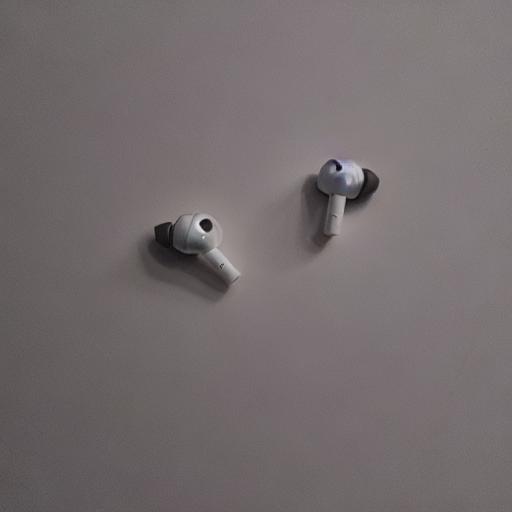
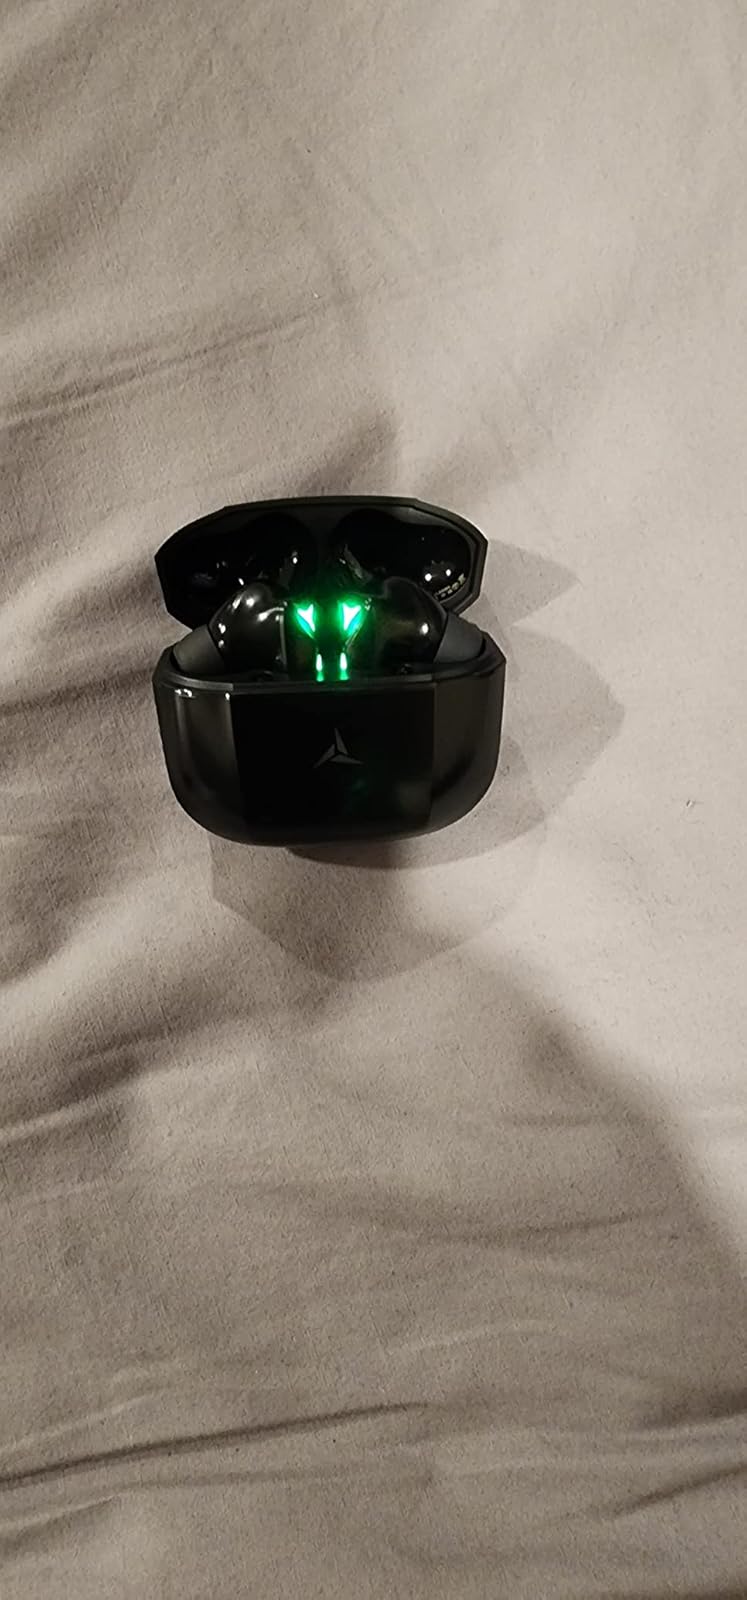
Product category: earbuds
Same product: no